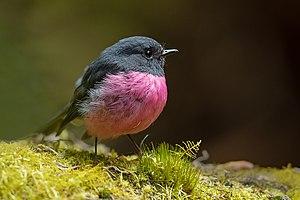
Le Miro incarnat est une espèce de passereaux de la famille des Petroicidae.